Museo delle Genti d'Abruzzo

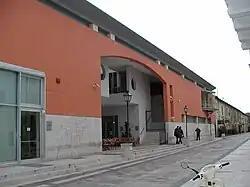
Museo delle genti d'Abruzzo

Museo delle genti d'Abruzzo (Italian for "Museum of the people of Abruzzo") is an ethnographic Museum in Pescara, Abruzzo.